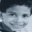
Label: boy